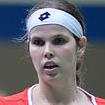
Age: 22